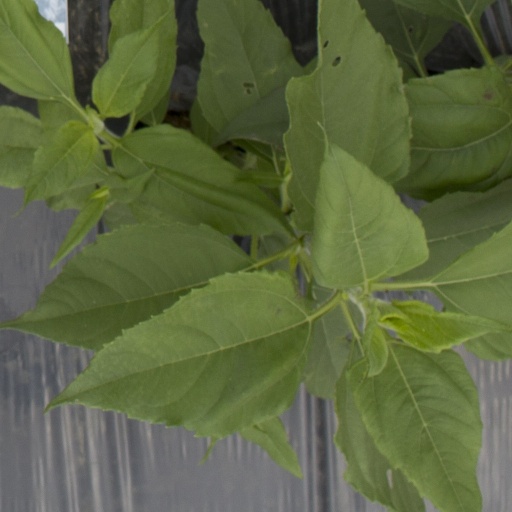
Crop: Jerusalem artichoke